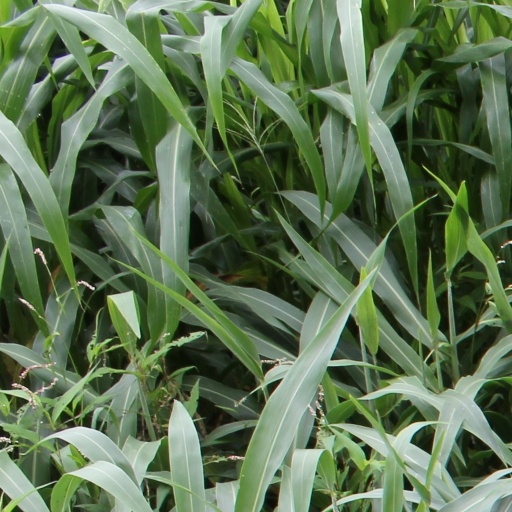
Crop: sorghum